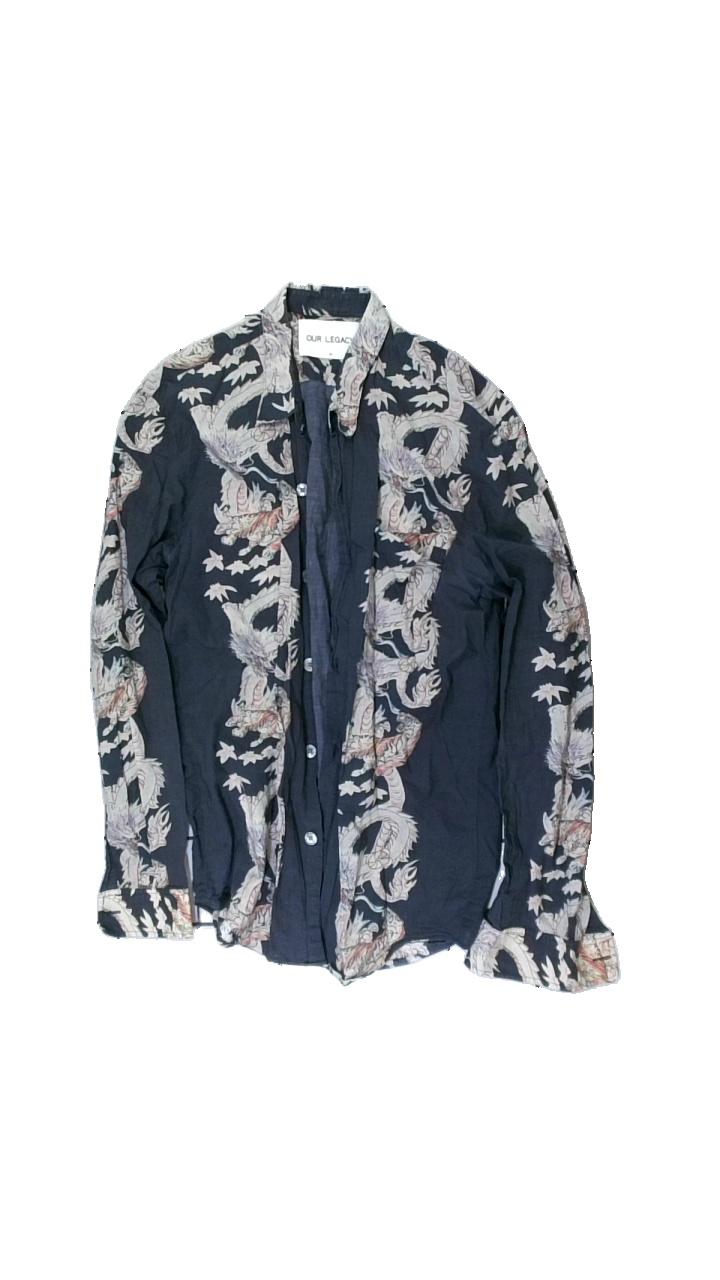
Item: Shirt (Men)
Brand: Our Legacy
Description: grå tunn skjorta med drakar på, en lös tråd längst ner som kan klippas bort
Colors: Grey, Red, Blue, Multicolor
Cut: Regular
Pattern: Animal print
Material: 100% cotton
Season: All
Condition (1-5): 5
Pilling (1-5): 5
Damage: lös tråd
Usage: Reuse
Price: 50-100